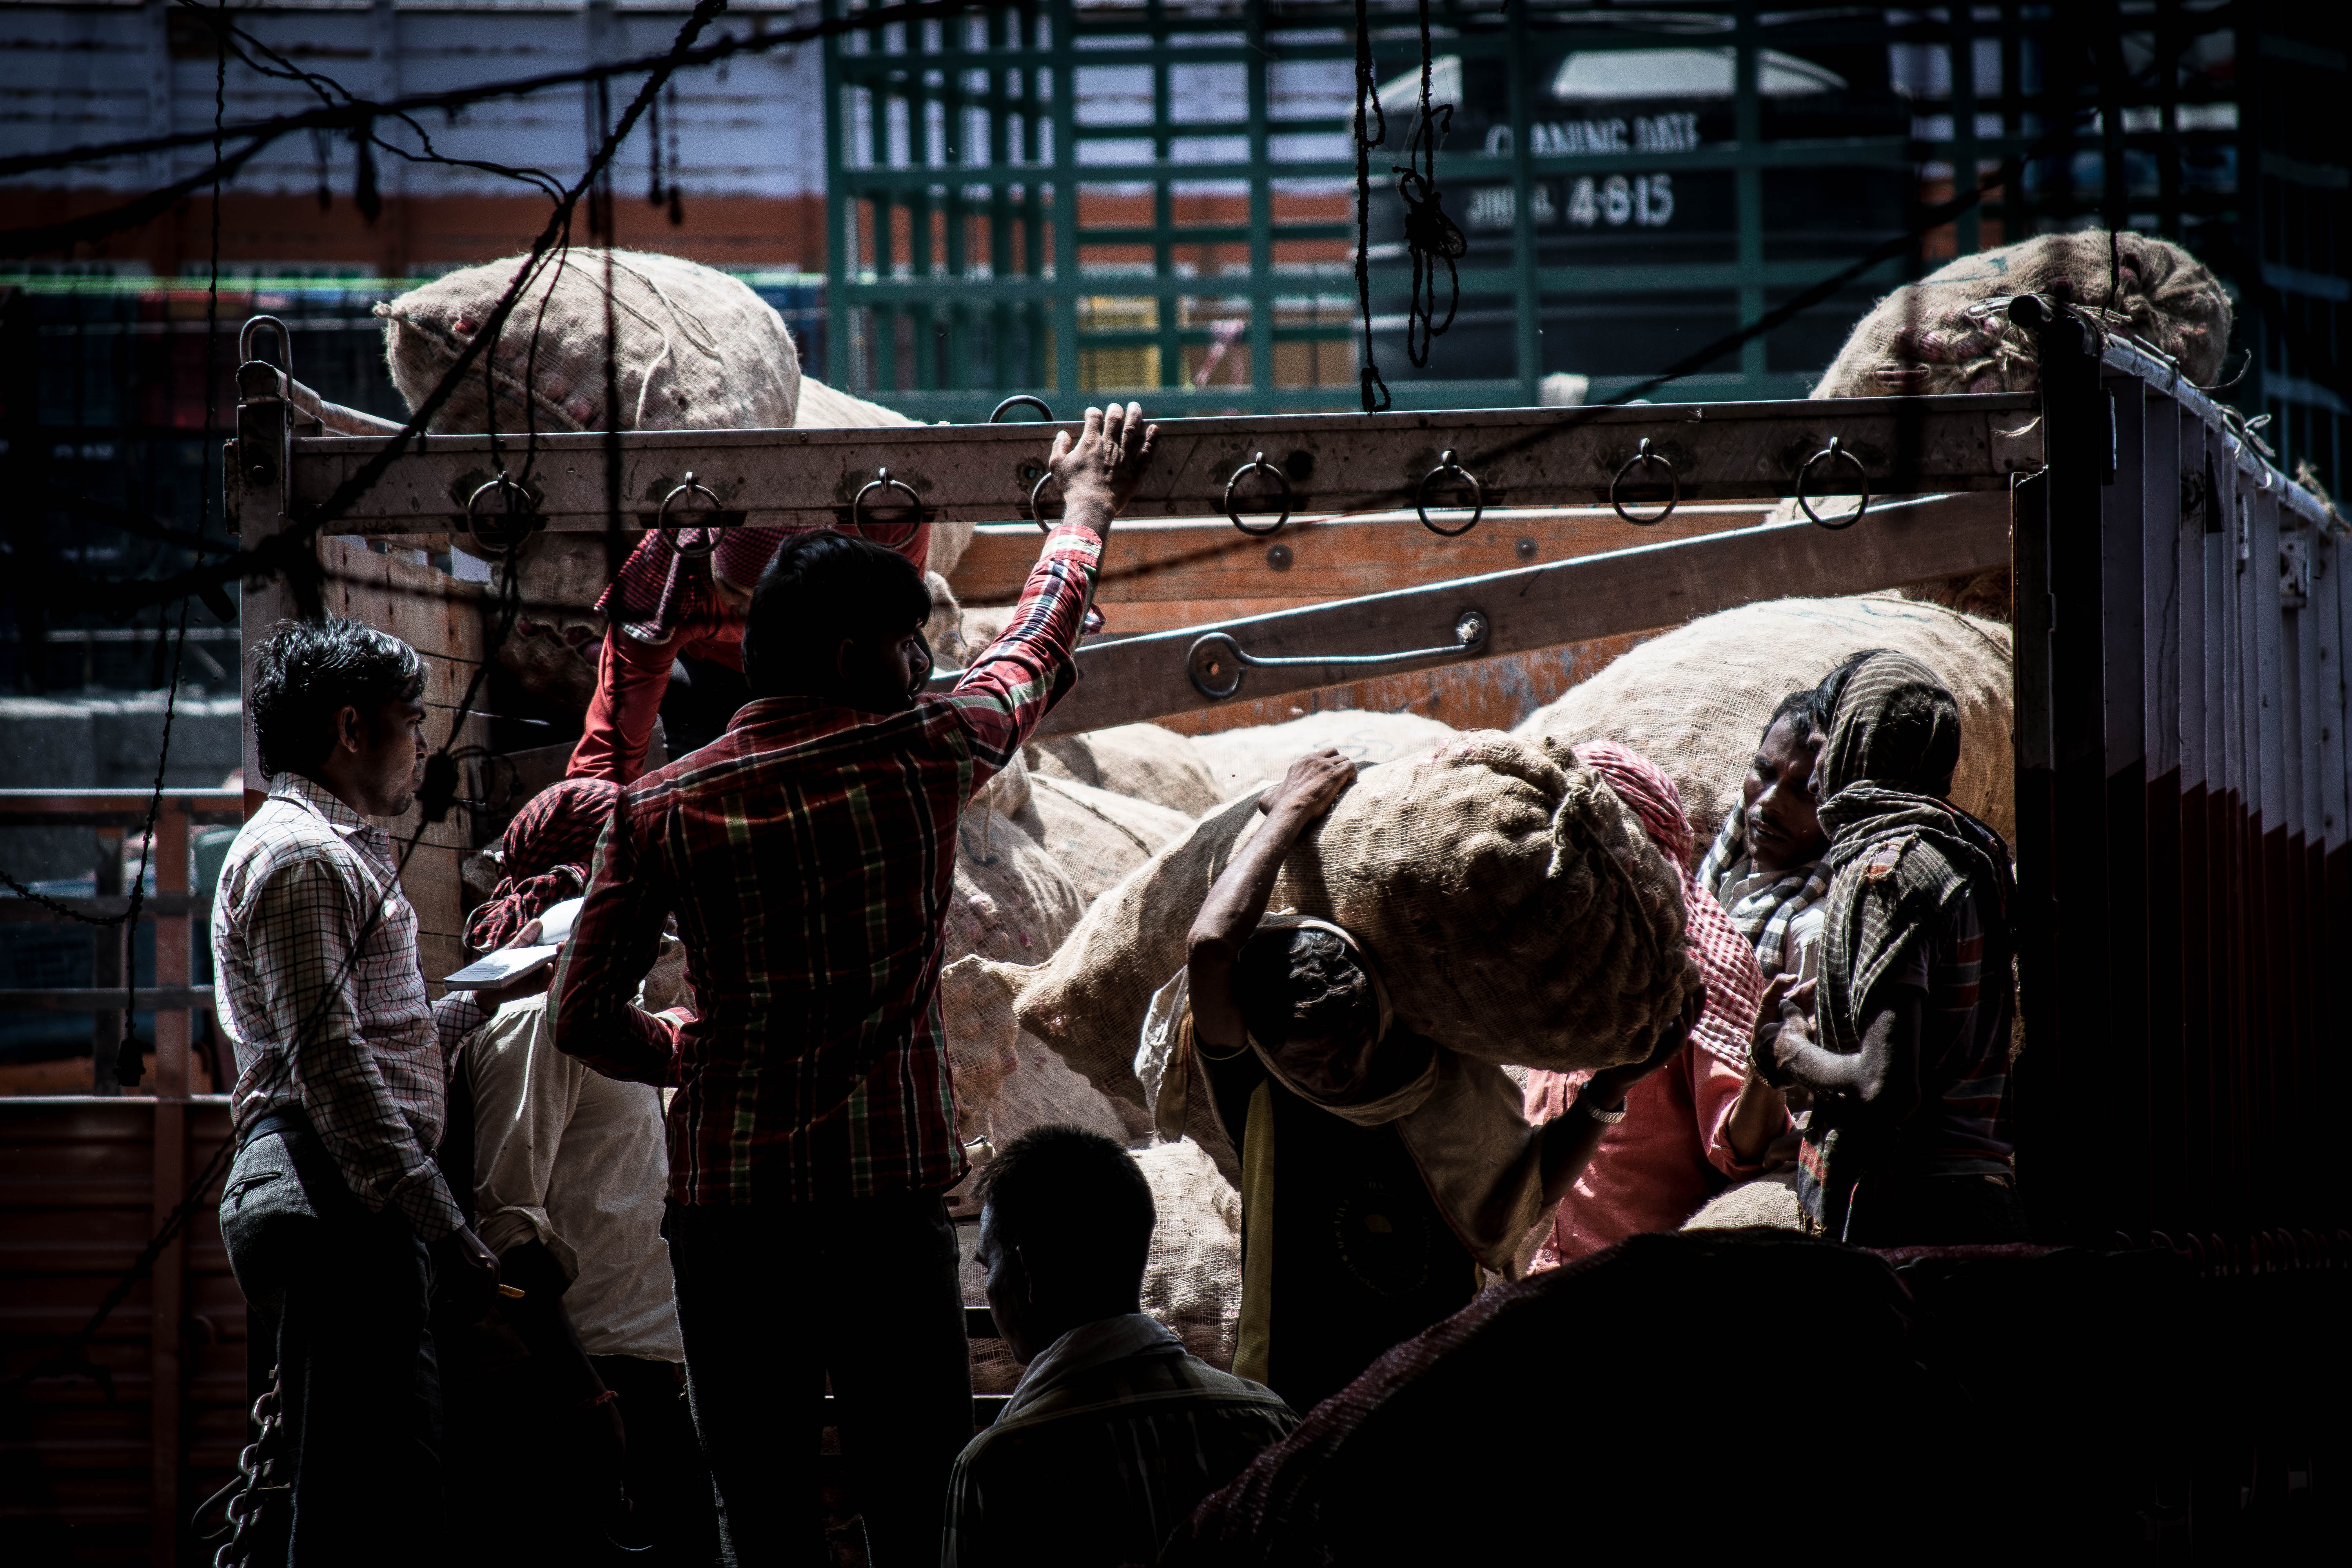
working, crowd, transportation, store, performance art, shipping, distribution, labor, loading unloading labor